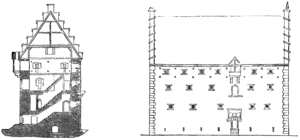
Glimmingehus
Tegning af Glimmingehus
Glimmingehus er en middelalderborg uden for Simrishamn i det sydøstlige Skåne. Det er den bedst bevarede danske middelalderborg.